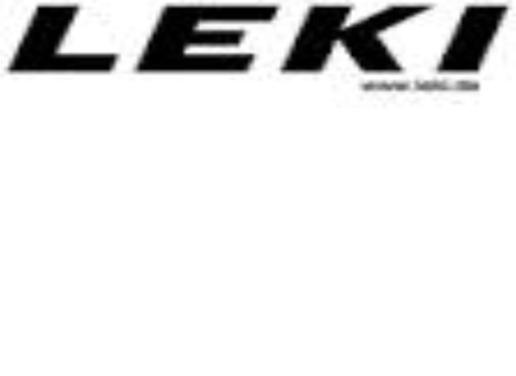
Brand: leki
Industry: Sports